3rd Division (Australia)

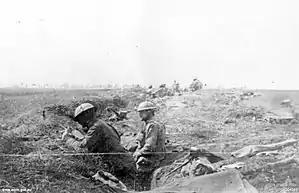
3rd Division troops around Lena Wood, 8 August 1918

The 3rd Division was an infantry division of the Australian Army. Existing during various periods between 1916 and 1991, it is considered the "longest serving Australian Army division". It was first formed during World War I, as an infantry division of the Australian Imperial Force and saw service on the Western Front in France and Belgium. During this time it fought major battles at Messines, Broodseinde Ridge, Passchendaele, Amiens, and the St Quentin Canal.